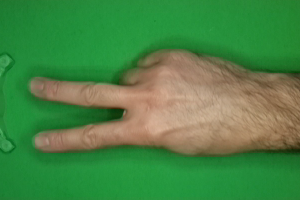
Label: scissors